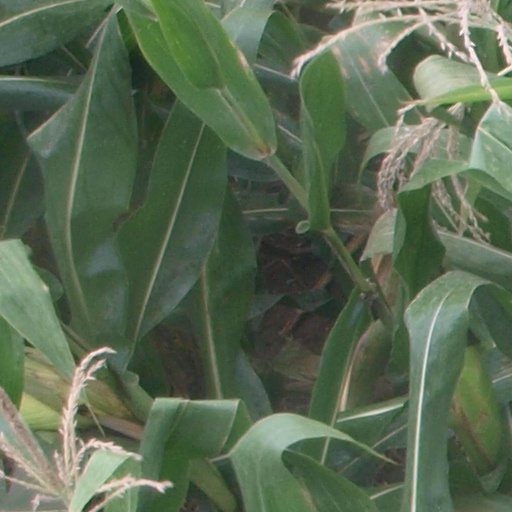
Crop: maize; corn